David Hicks (ski jumper)

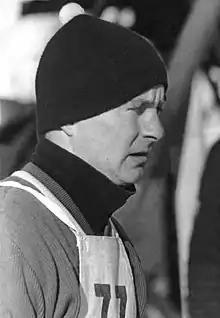
Hicks in 1970

David Anthony Hicks (born December 15, 1945) is an American former ski jumper. He placed 19th in the large hill and 41st in the normal hill at the 1964 Winter Olympics. Next year he won the national title and finished 11th at the Holmenkollen Ski Festival. He graduated from the University of Minnesota Duluth, and in 2017 was inducted into its Athletic Hall of Fame.